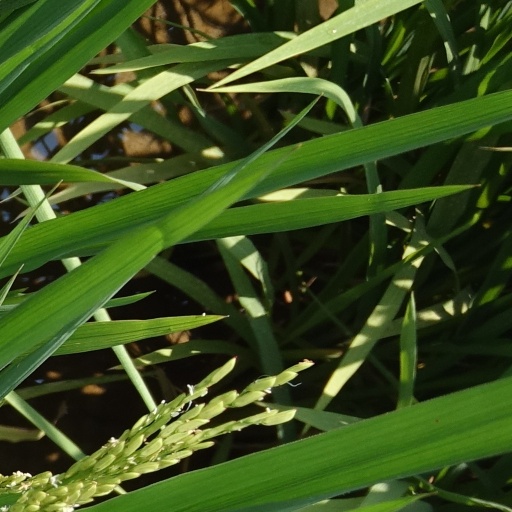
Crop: rice